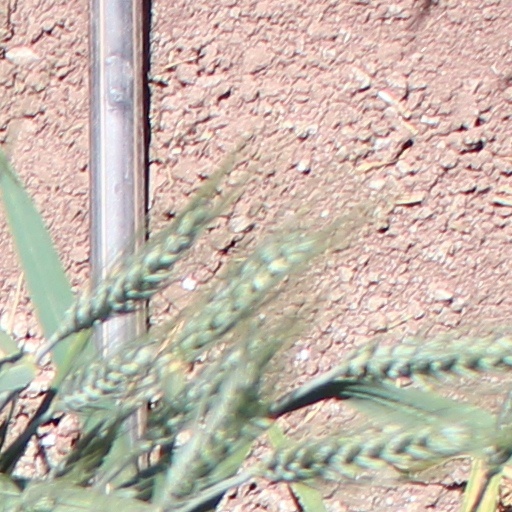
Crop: wheat